BL 12-inch Mk XI – XII naval gun

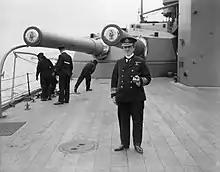
Vice-Admiral Doveton Sturdee in front of the Mk XII guns of a wing turret on HMS "Hercules"

In an effort to increase the armour-piercing capability and range of a 12-inch gun, the 50 calibres/600 inches Mk XI's barrel was 5 calibres/60 inches longer than the previous Mk X gun's 45 calibres. As a result, muzzle velocity increased from to , but bore erosion, which led to short barrel life, and poor accuracy due to inconsistent cordite propellant burning, hampered the gun. The Mk XII derived from it suffered from the same problems.